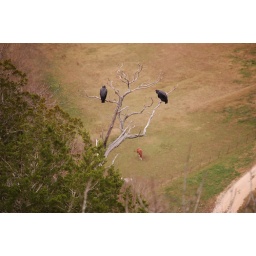
Do you see the horse in the field